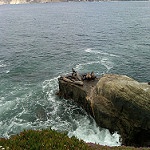
Scene: Outdoor